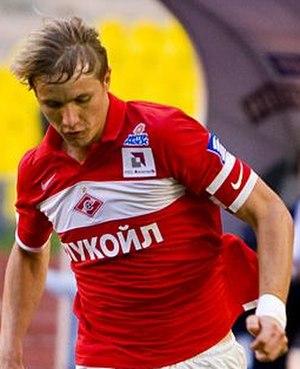
L'édition 2008 du Championnat d'Europe de football s'est disputée du 7 au 29 juin 2008 en Autriche et en Suisse.